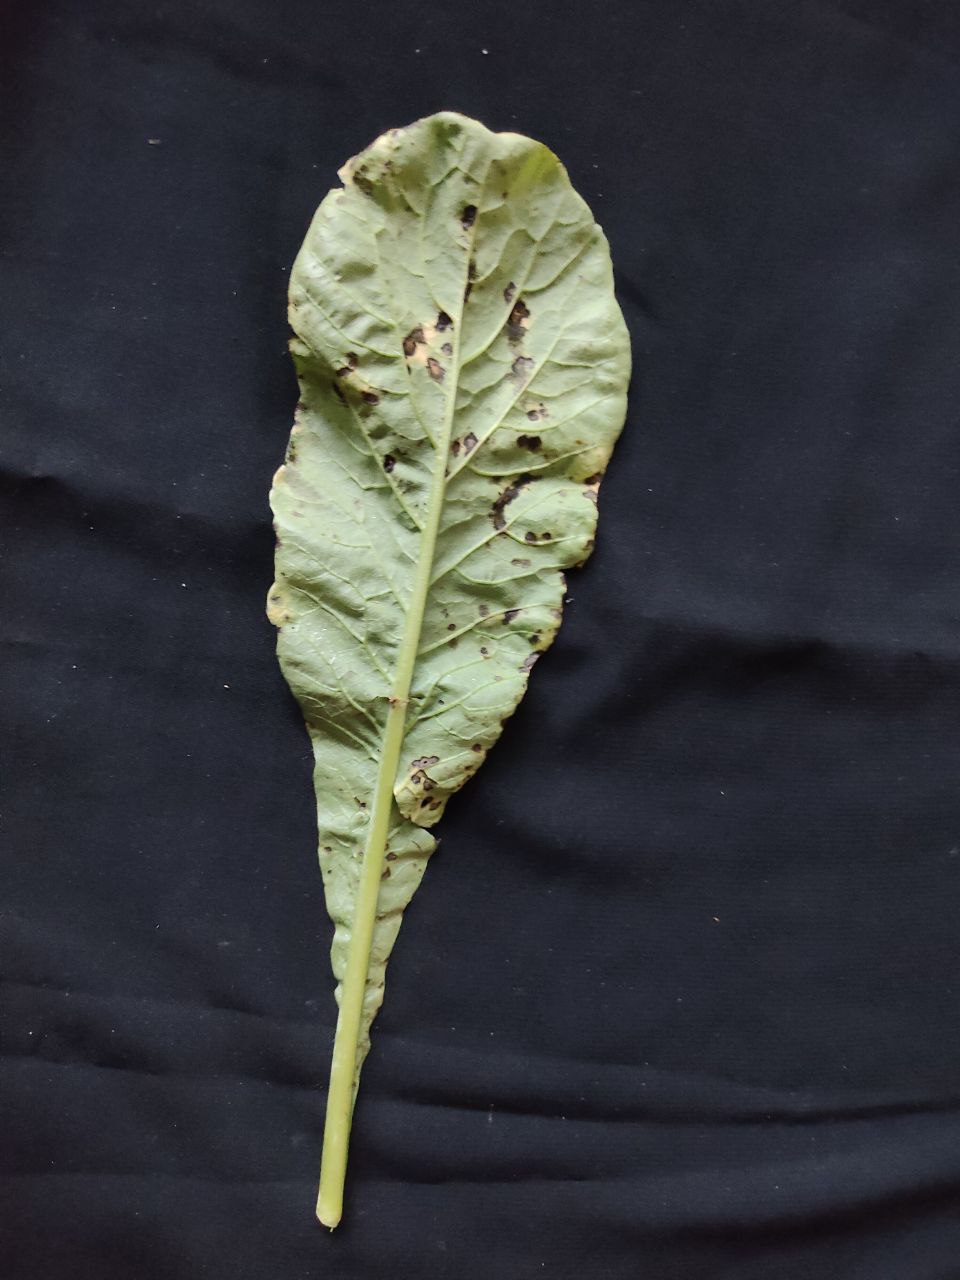
Label: Black leaf spot